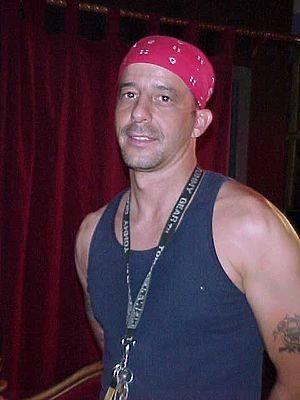
Anthony Crane est un acteur de films pornographiques américain.
Les AVN Awards sont des récompenses de l'industrie pornographique décernées chaque année, depuis 1984, par le magazine Adult Video News.